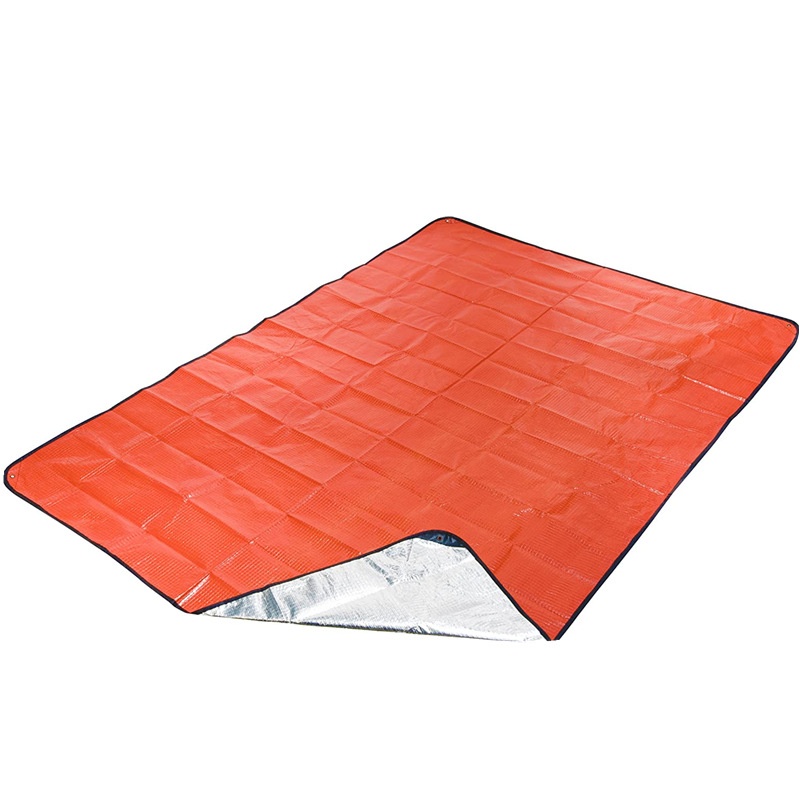
Heavy Duty PE Emergency Survival Blanket - Waterproof Thermal Reflective Tarp (Orange/Silver)
Be Prepared for Emergencies Outdoors Stay warm, dry, and visible in emergency situations with this durable PE emergency blanket. An essential piece of gear for any outdoor enthusiast, survivalist, or emergency preparedness kit, it offers reliable protection against the elements. Key Features: Durable PE Material: Constructed from tear-resistant Polyethylene (PE), offering greater durability compared to standard mylar blankets. Thermal Insulation & Reflection: The reflective silver side retains and reflects up to 90% of body heat, crucial for preventing hypothermia in cold conditions. Waterproof & Windproof: Provides a barrier against rain, snow, and wind, keeping you dry and protected. High Visibility Orange: The bright orange side enhances visibility, making it easier for rescuers to spot you. Multi-Functional Use: Can be used as an emergency blanket, makeshift shelter, ground tarp, rain poncho, or signaling device. Large Coverage Area: Generous dimensions provide ample coverage for one or two adults. Lightweight & Compact: Folds down easily to a small size for convenient storage in backpacks, car emergency kits, or bug-out bags. Product Specifications: Material: PE (Polyethylene) Color: Orange / Silver (Reversible) Dimensions: 213cm x 151cm Features: Waterproof, Windproof, Thermal Reflective, Tear-Resistant A vital addition to your gear for hiking, camping, backpacking, boating, and emergency preparedness. Returns, Refunds and Replacements Products that are received faulty, damaged, or not as described are eligible for a return, refund, or replacement in accordance with the Australian Consumer Law (ACL). We are committed to ensuring all products meet the standards of quality and reliability expected by our customers. However, please note that we do not accept returns or provide refunds for change of mind. We encourage you to carefully consider your purchase to ensure it meets your needs and expectations. Delivery Timeframe Please note that we cannot guarantee the exact date of arrival, and the delivery timeframes (excluding weekends and public holidays) are as follows: For customers in Victoria, approximately 7-10 working days; For customers in NSW, SA, ACT, and QLD, approximately 9-12 working days; For customers in WA, NT, and TAS, approximately 9-12 working days.
Brand: Ever Mart
Category: Home & Garden > Emergency Preparedness > Emergency Blankets